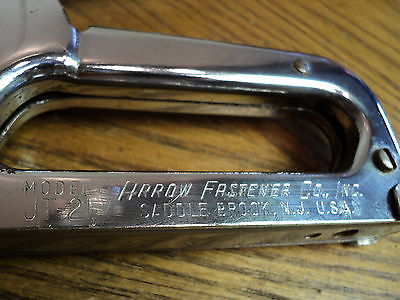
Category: stapler